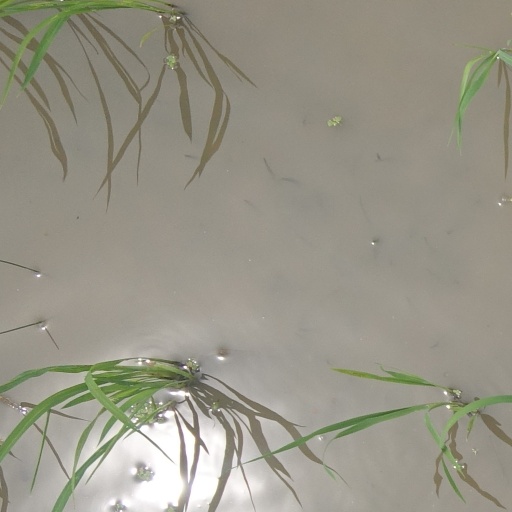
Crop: rice